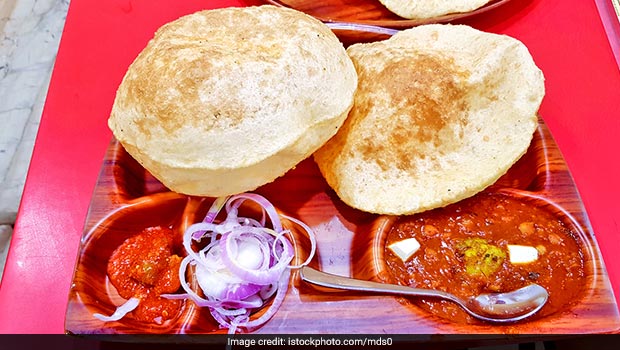
Dish: chole_bhature